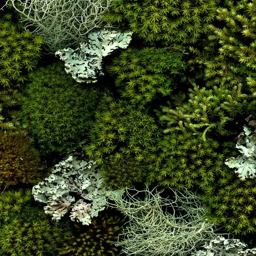
i am moving mosses and lichens from areas in our yard to make a rock , moss and lichen garden .